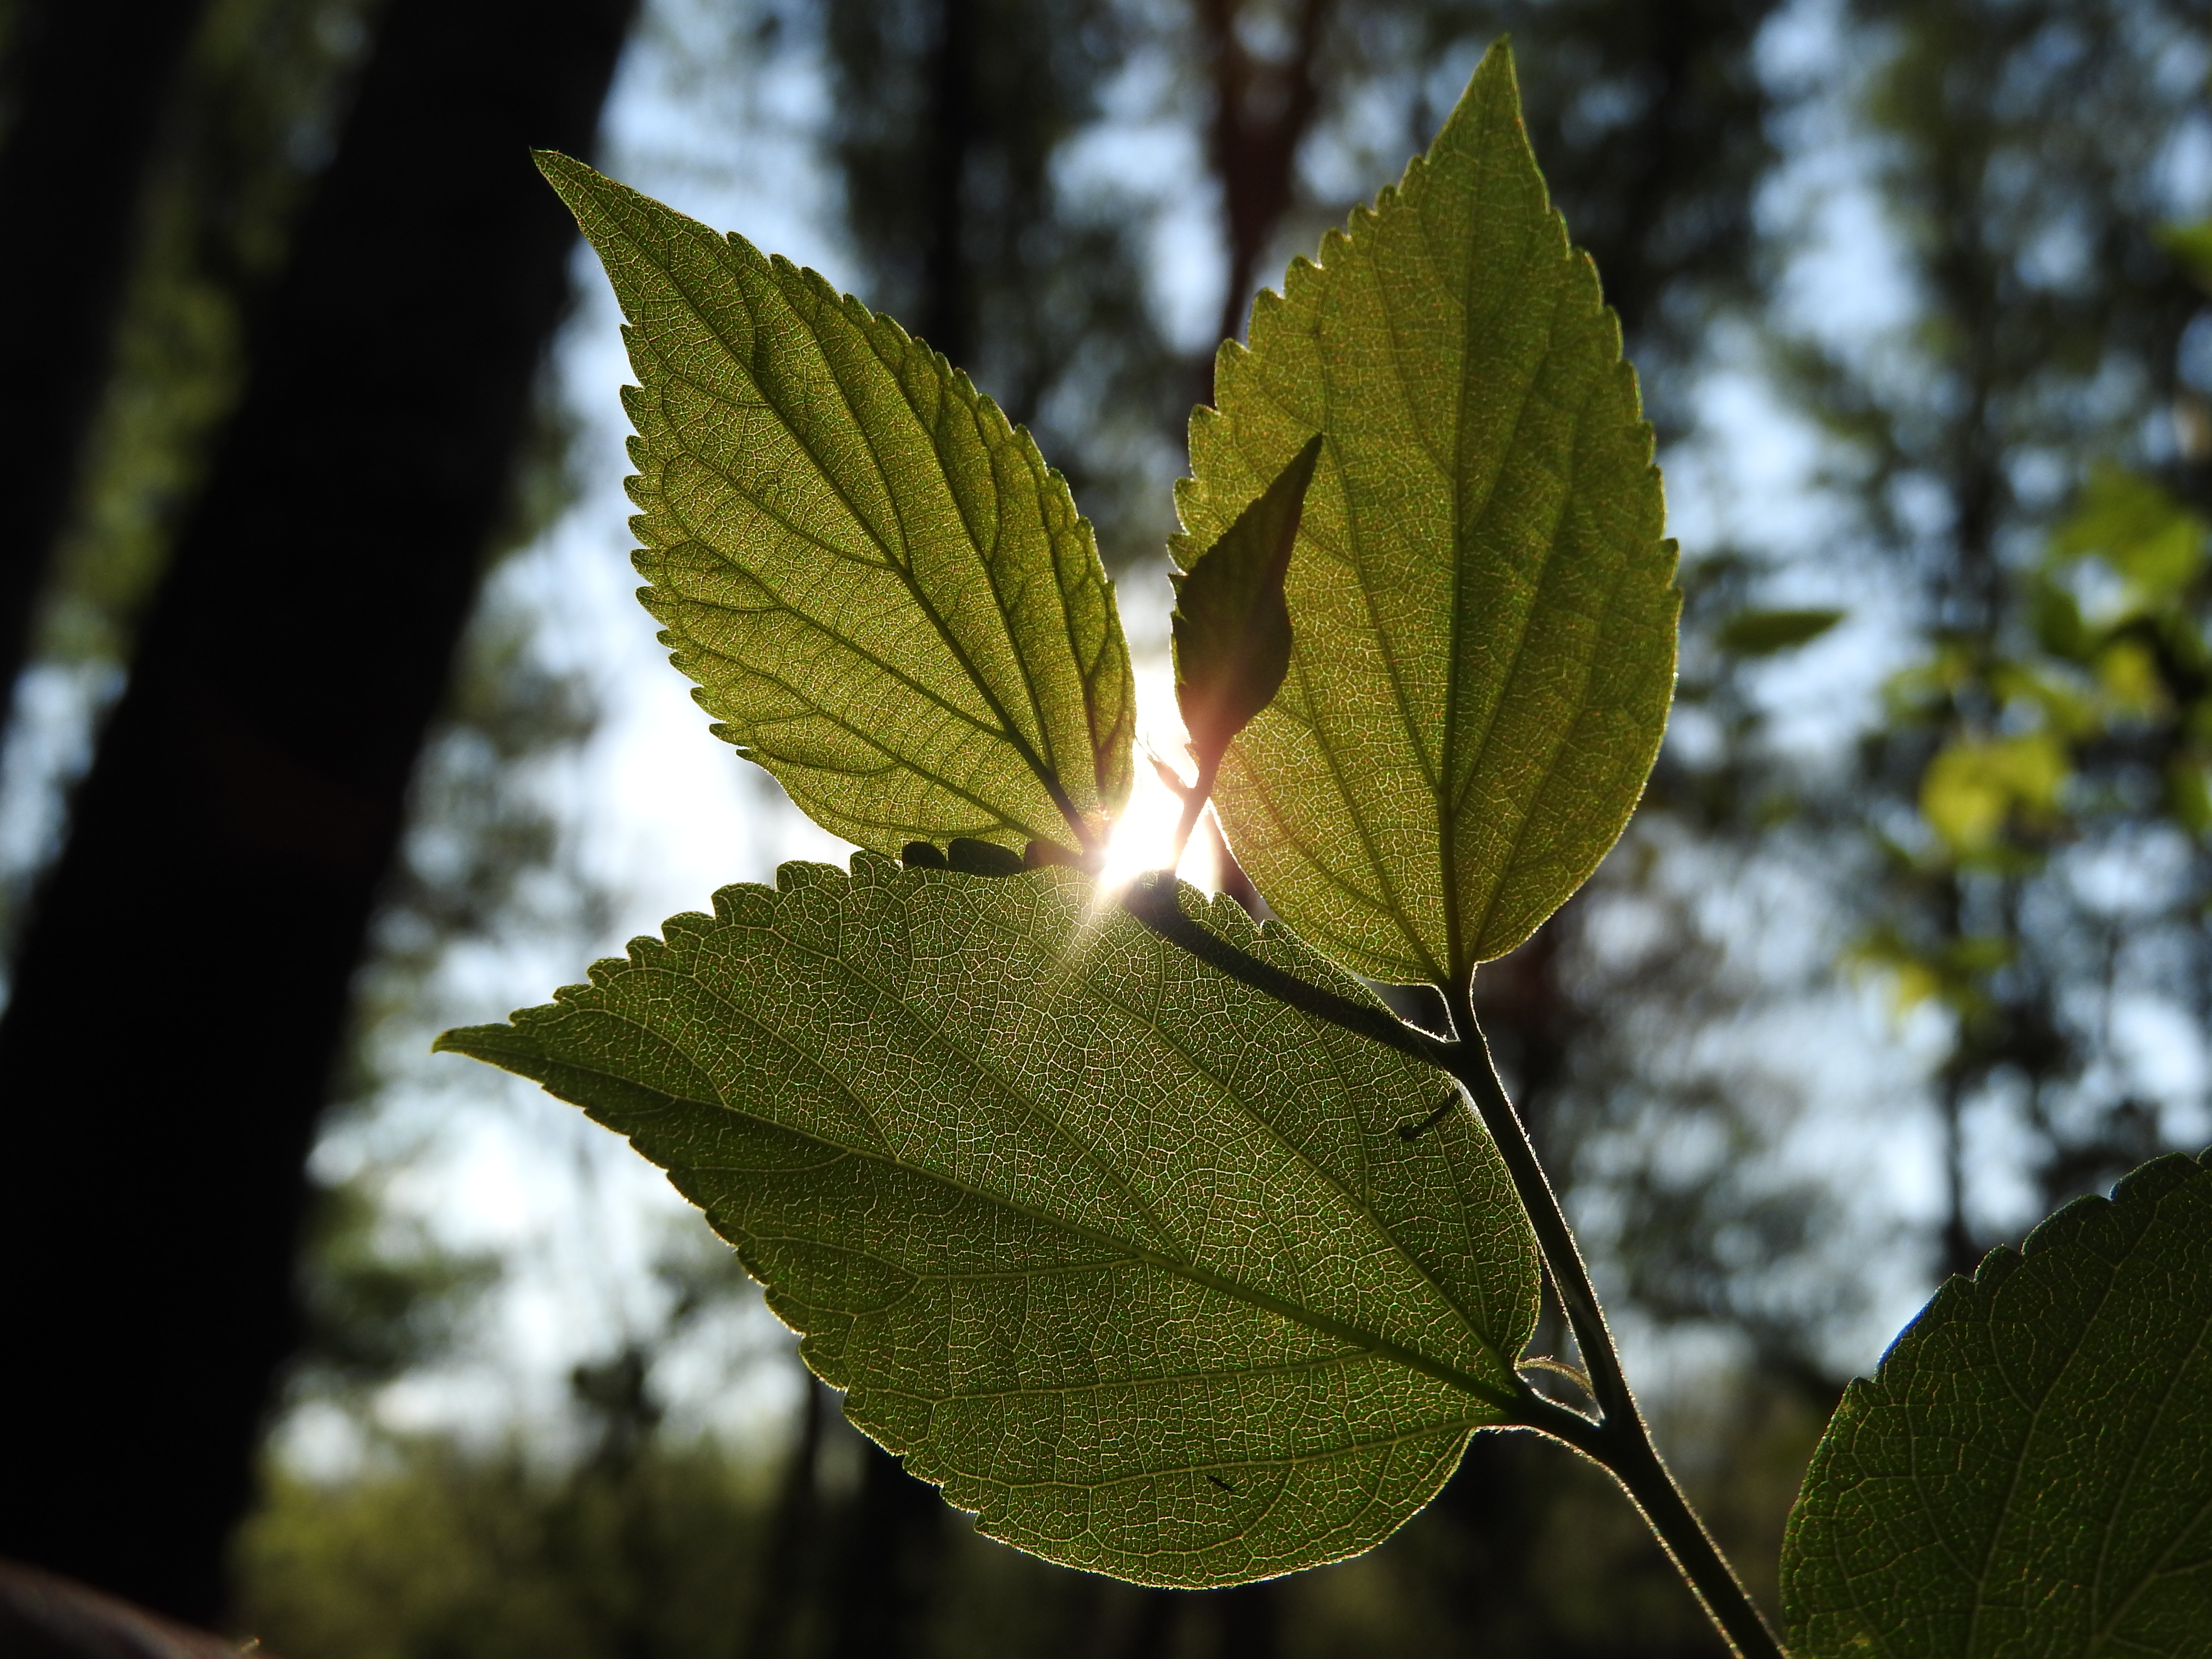
tree, nature, branch, blossom, plant, sun, sunlight, leaf, flower, green, autumn, botany, flora, season, shrub, deciduous, sunbeam, macro photography, flowering plant, plant stem, woody plant, land plant